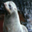
Label: seal